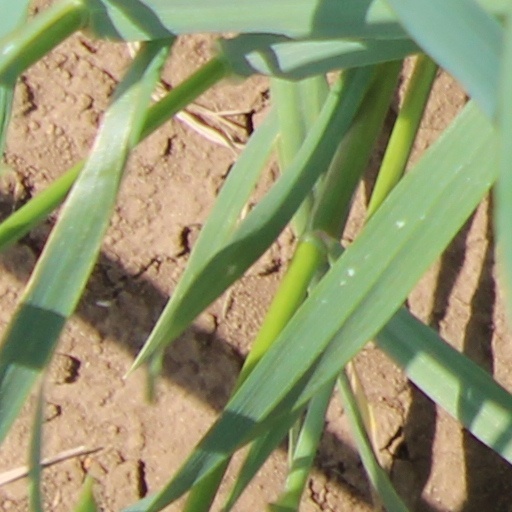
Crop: wheat